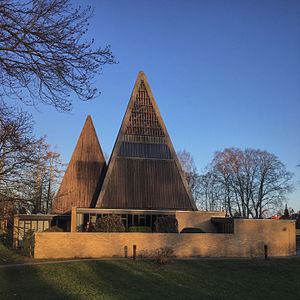
Vestervang Kirke (Helsingør Kommune)
Vestervang Kirke
Vestervang Kirke ligger i Helsingør. Kirken blev indviet palmesøndag 3. april 1966 og erstattede et kirkerum indrettet i kælderen under Skolen ved Gurrevej, der ligger på den anden side af Skolealléen.